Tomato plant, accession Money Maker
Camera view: vertical (180 deg); turntable rotation: 330 degrees
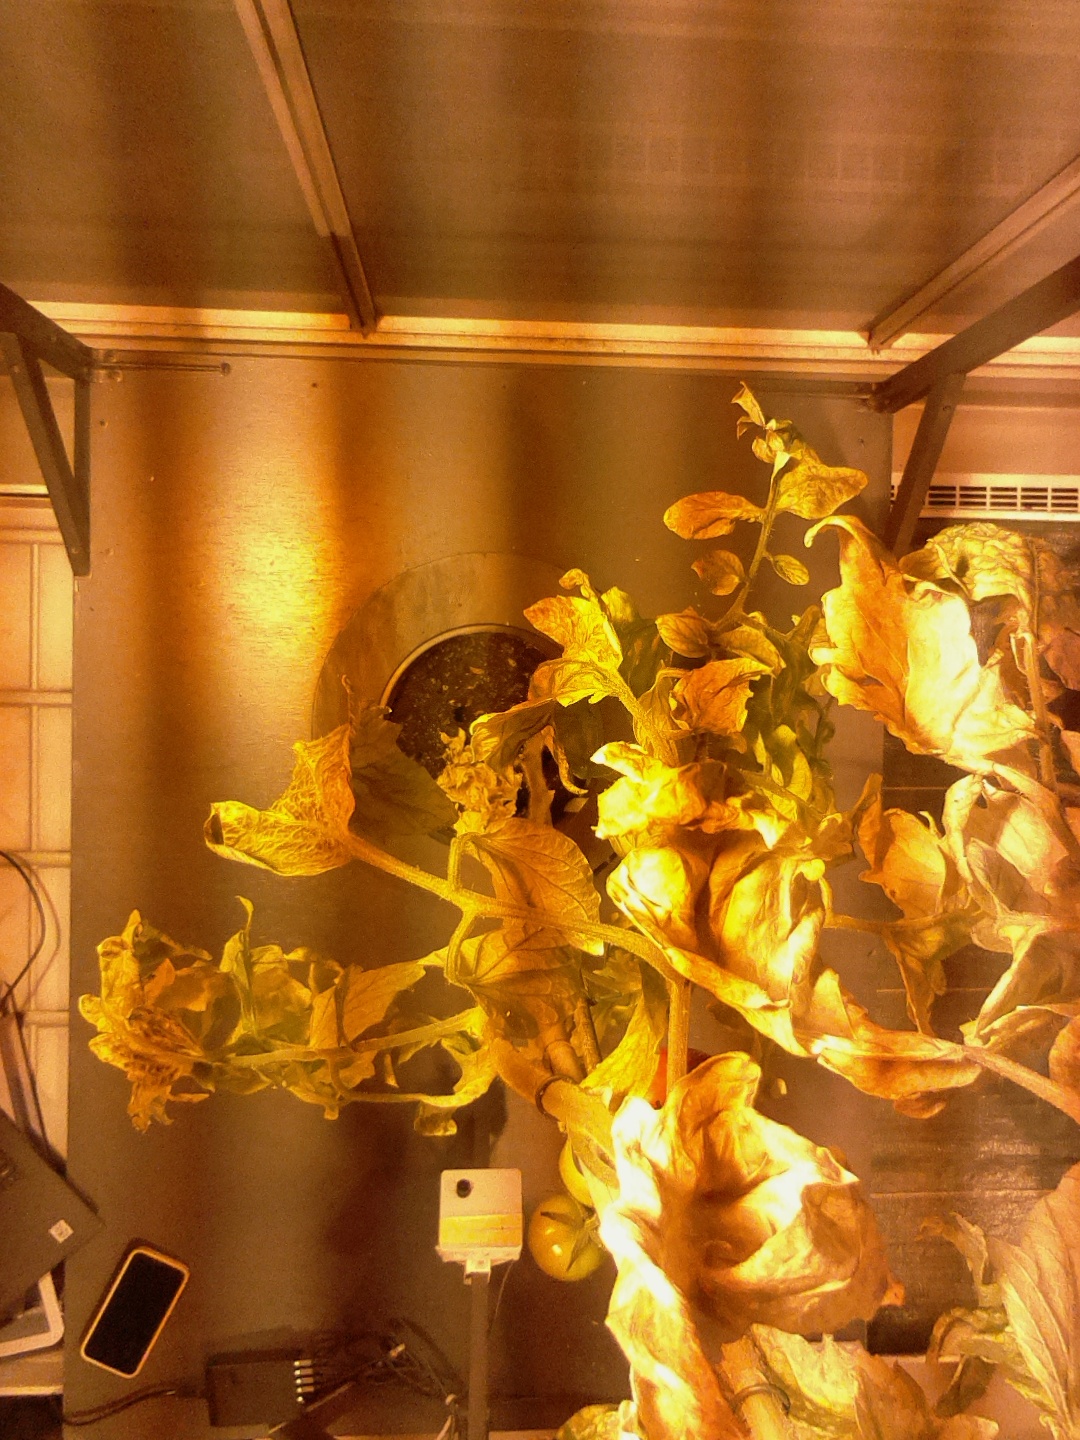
BBCH growth stage 81: 10%-20% of fruits show typical fully ripe color